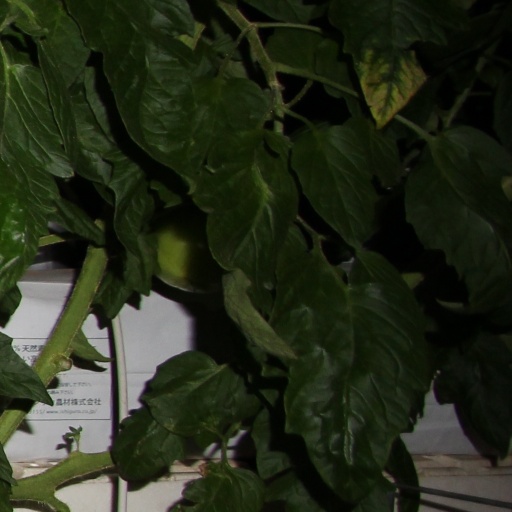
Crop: tomato